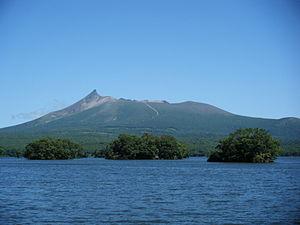
Hokkaido Koma-ga-take est un stratovolcan andésitique culminant à 1 131 m d'altitude à la limite entre les villes de Mori, Shikabe et Nanae sur l'île Hokkaidō au Japon.